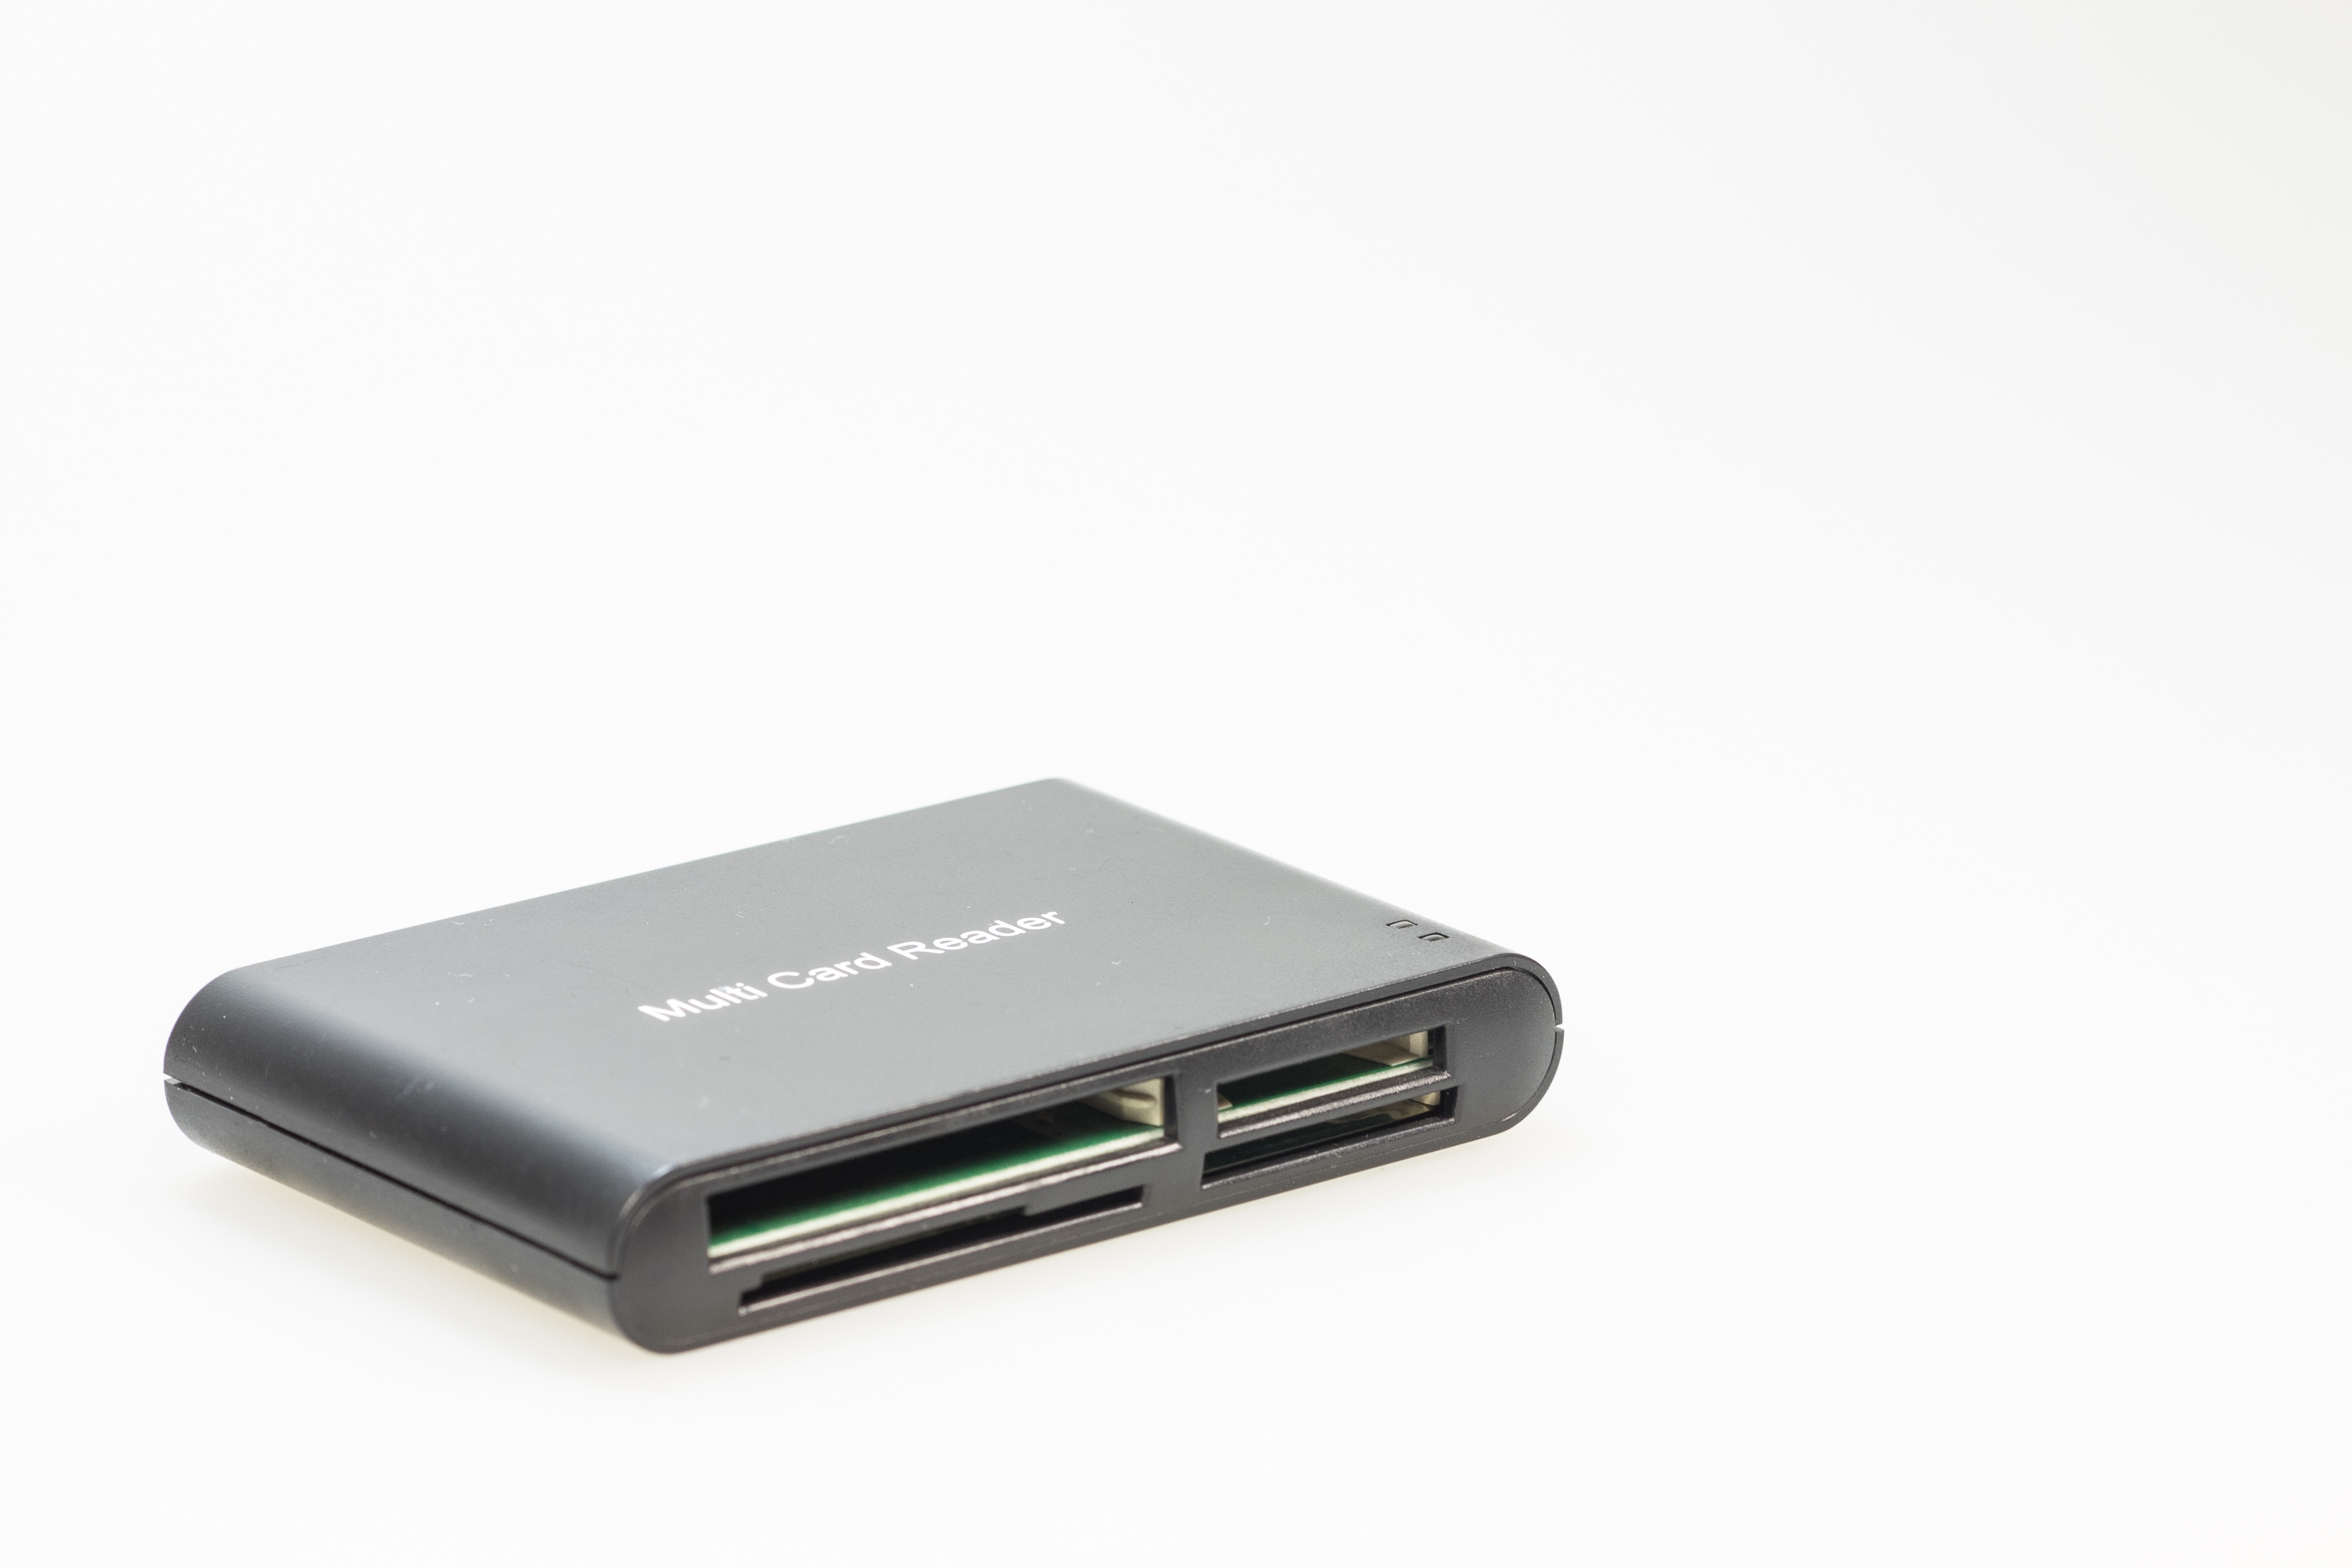
technology, cable, macro, black, card, electronics, accessories, multi, hardware, usb, connection, multimedia, periphaerie, data processing, cut out, sd, electronic device, electronics accessory, coumputer, card reader, cf, compact flash